Dahlgren affair

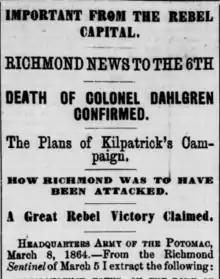
Dahlgren Raid Headline March 1864

Dahlgren's body was searched by a 13 year old boy, William Littlepage. He was searching for valuables but found a packet of papers that he gave to his teacher Edward Halbach. The papers were orders to free Union prisoners from Belle Isle, supply them with flammable material and torch the city of Richmond. Union troops were to capture and kill Confederate President Jefferson Davis and his cabinet.